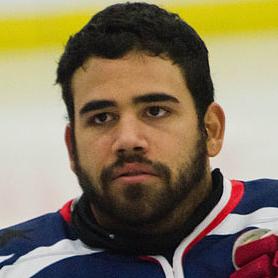
Age: 25